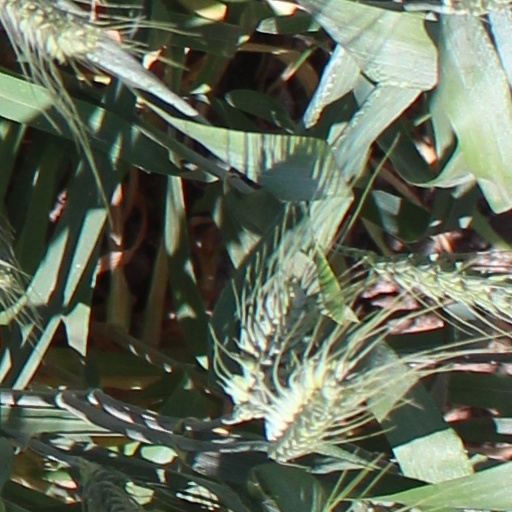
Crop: wheat